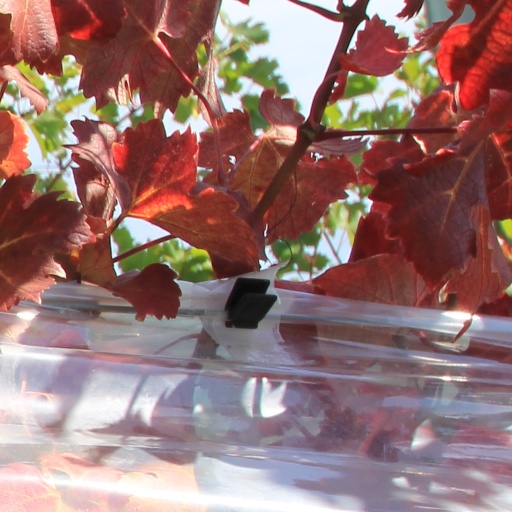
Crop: grape